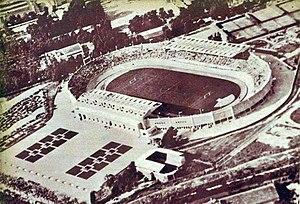
Le Stade vélodrome de Marseille, le 13 juin 1937.
Le stade Vélodrome est une enceinte sportive située à Marseille en France. Bâti dans le 8ᵉ arrondissement, c'est le principal équipement sportif de Marseille et le deuxième stade de France en termes de capacité. Le Vélodrome est, depuis son inauguration en 1937, utilisé par le club de football de l'Olympique de Marseille.
La Coupe de France de rugby à XIII 1948-1949 est la 11ᵉ édition de la Coupe de France, compétition à élimination directe mettant aux prises des clubs de rugby à XIII amateurs et professionnels affiliés à la Fédération française de jeu à XIII.